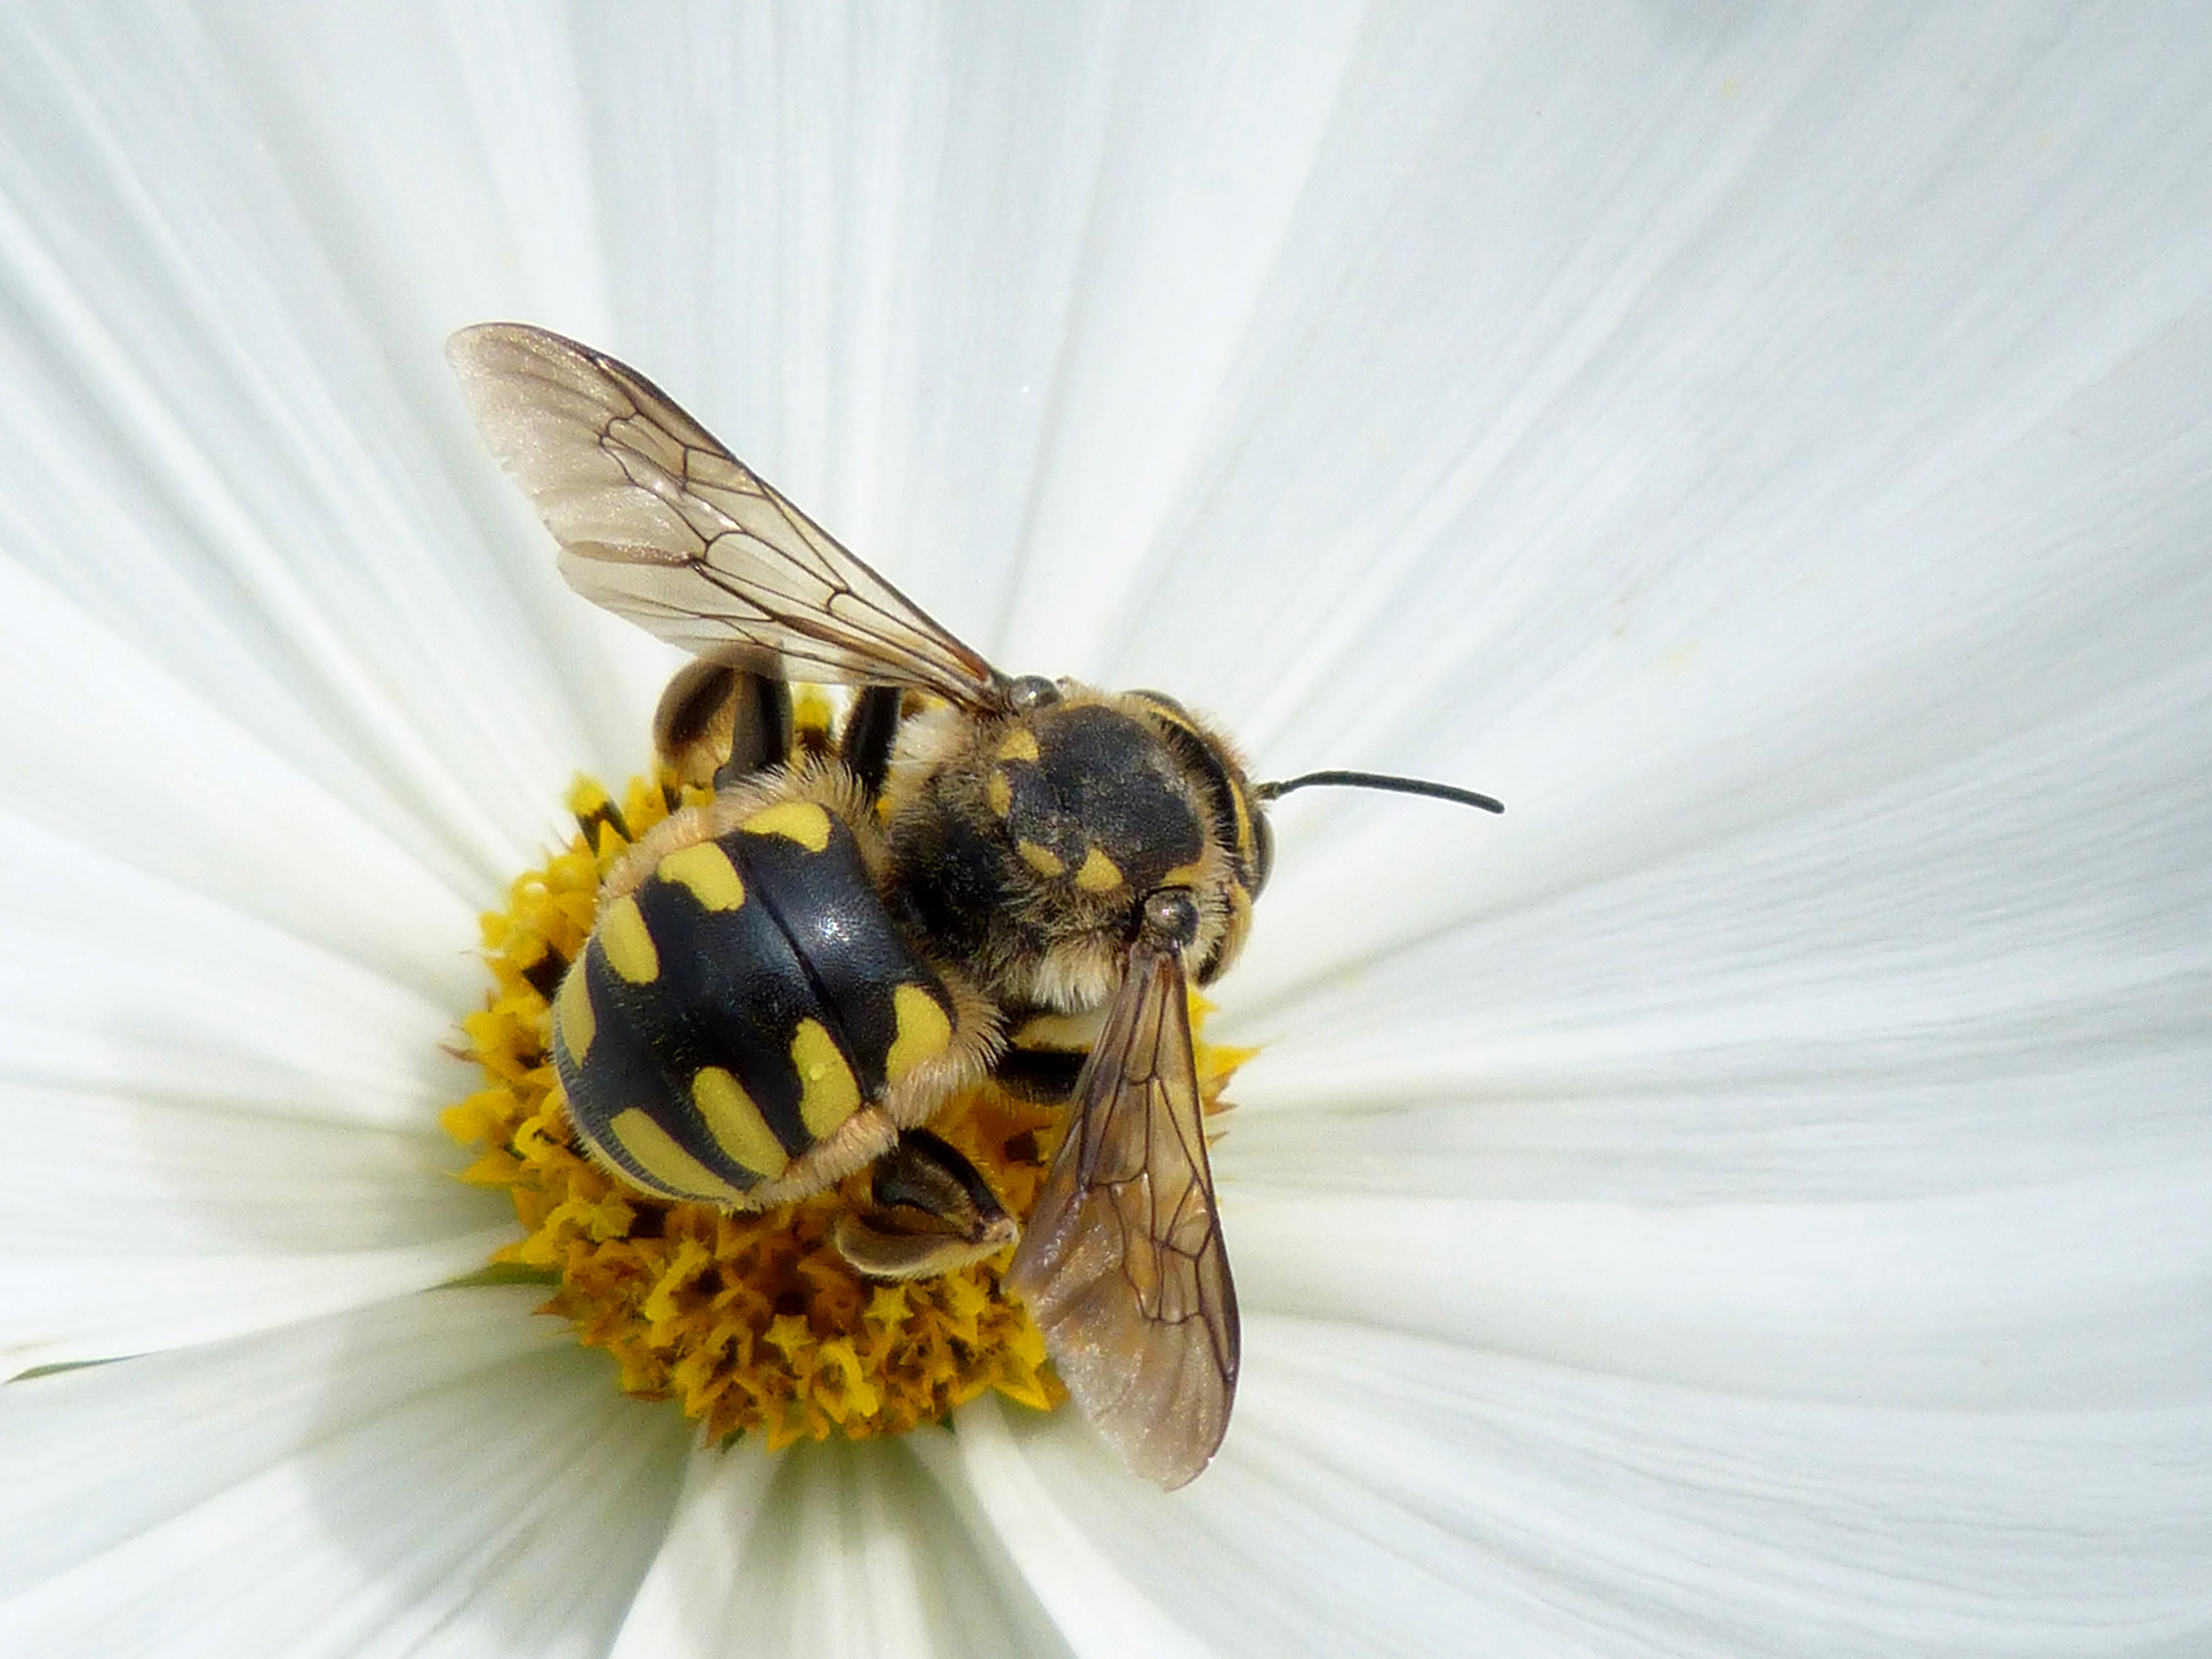
wing, flower, petal, fly, honey, pollen, insect, fauna, invertebrate, drone, close up, bee, beauty, hornet, wasp, nectar, macro photography, arthropod, honey bee, libar, pollinator, membrane winged insect